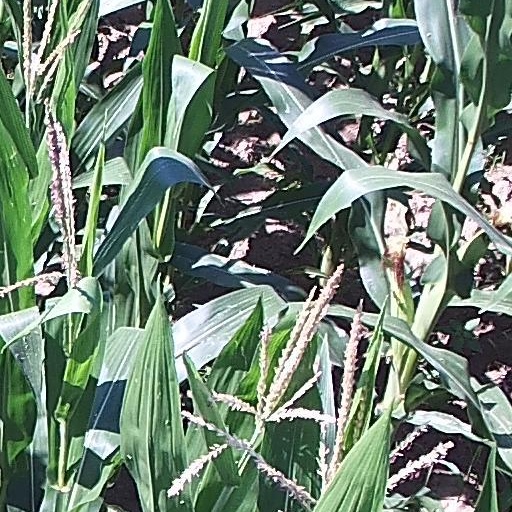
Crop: maize; corn